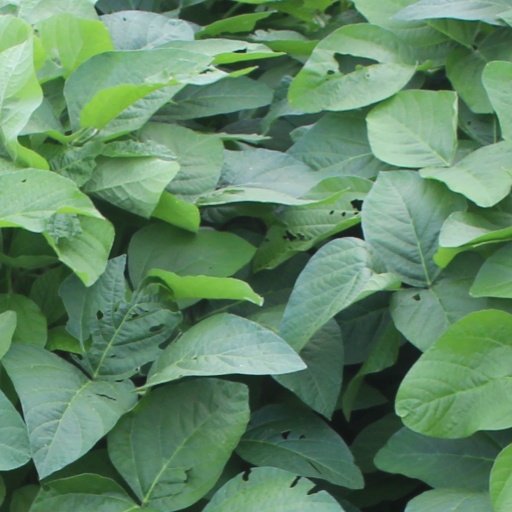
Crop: soybean